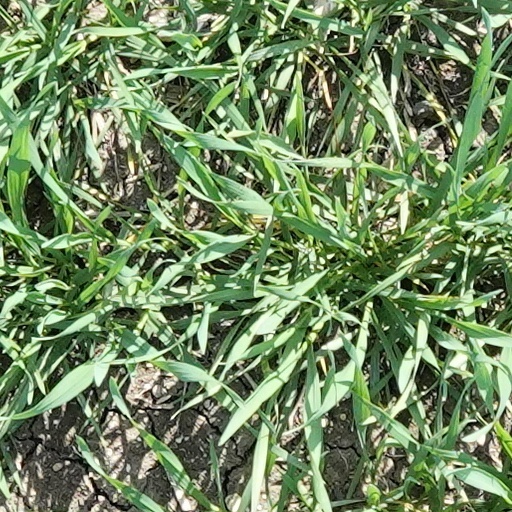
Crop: wheat